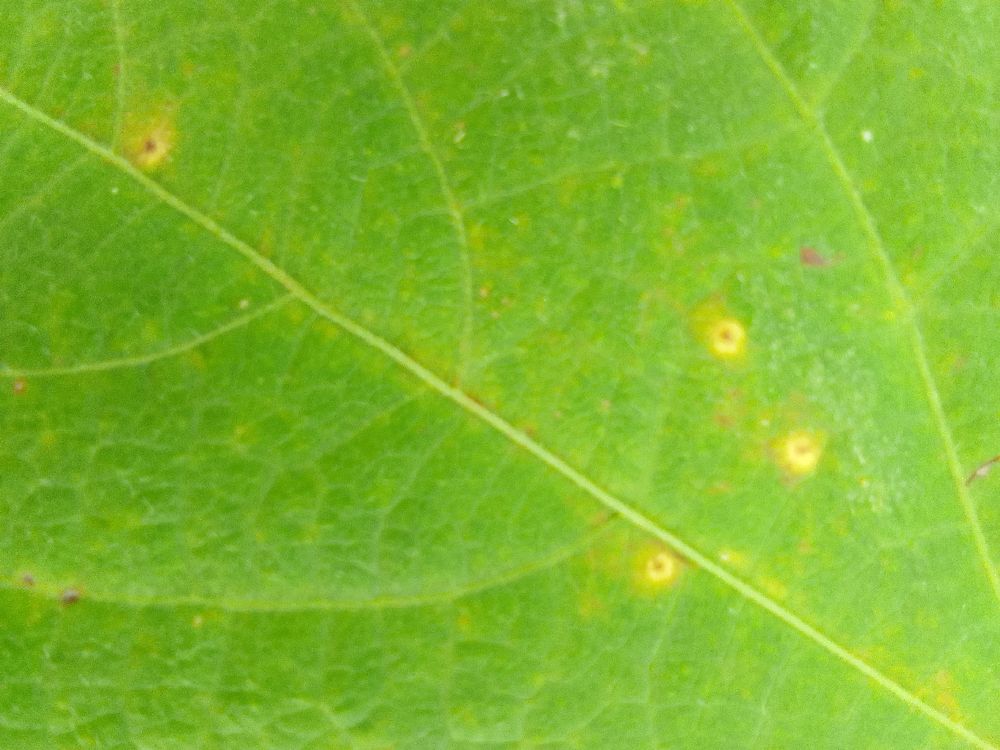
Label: rust